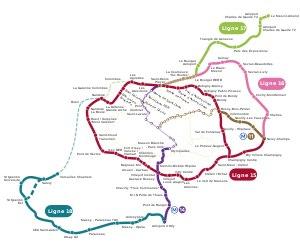
La ligne 14 du métro de Paris est l'une des seize lignes du réseau métropolitain de Paris. Elle relie la station Saint-Lazare à la station Olympiades en traversant le centre de Paris selon une diagonale nord-ouest / sud-est. La ligne est également connue sous son nom de projet : Meteor, rétroacronyme de « MÉTro Est-Ouest Rapide ».
La ligne 11 du métro de Paris est l'une des seize lignes du réseau métropolitain de Paris. Elle relie le centre de la capitale à la proche banlieue nord-est depuis la station Châtelet jusqu'à Mairie des Lilas, en Seine-Saint-Denis. Cette ligne est l'une des dernières à avoir été mise en service en 1935 ; elle est alors destinée à remplacer le tramway funiculaire de Belleville, disparu en 1924.
La Société du Grand Paris est un établissement public à caractère industriel et commercial, créé par la loi nᵒ 2010-597 du 3 juin 2010 relative au Grand Paris et régi par le décret nᵒ 2010-756 du 7 juillet 2010 relatif à la Société du Grand Paris.
Cet article recense les projets du métro de Paris quant aux prolongements de lignes et à la création de nouvelles lignes dont celles en construction ou en projet sous l'égide de la Société du Grand Paris. Ces projets sont classés par numéro croissant de ligne.
L'histoire du métro de Paris débute au milieu du XIXᵉ siècle, avec l'objectif de desservir, par un chemin de fer urbain, une ville de plus en plus paralysée par ses transports de surface. Se succèdent ensuite durant un demi-siècle des projets plus ou moins farfelus, sur fond de conflit entre l'État et la Ville de Paris : le premier souhaite l'interconnexion des gares terminales via un réseau à grand gabarit, tandis que la seconde, farouchement opposée aux grandes compagnies ferroviaires, veut construire un réseau d'intérêt local et à gabarit réduit, strictement limité à Paris intra-muros. L'imminence de l'exposition universelle de 1900 entraîne finalement en 1895 la décision de mettre en œuvre un réseau souterrain, électrique et à gabarit réduit, ce qui marque la victoire de la Ville.
Le Grand Paris Express est un projet de réseau de transport public composé de quatre lignes de métro automatique autour de Paris, et de l'extension de deux lignes existantes. D'une longueur totale de 200 kilomètres, il doit être réalisé par la Société du Grand Paris dans le cadre d'un accord avec Île-de-France Mobilités. Il s'inscrit dans un projet plus large de développement économique et social pour la région parisienne dont il est un des piliers majeurs avec la réalisation du pôle de Saclay, comme l'a affirmé la loi du 3 juin 2010 relative au Grand Paris. L'impact économique et social de cette infrastructure est considérable, ainsi que l'ont montré les dossiers d'évaluation réalisés par la Société du Grand Paris et contre expertisés à de multiples occasions dans le cadre de l'application des textes en vigueur.
Paris-Saclay est un pôle scientifique et technologique en cours d'aménagement à vingt kilomètres au sud de Paris, sur une zone couvrant 27 communes des départements de l'Essonne et des Yvelines. Sa construction, lancée en 2006, doit durer quinze à vingt ans pour permettre de regrouper à terme entre 20 et 25 % de la recherche scientifique française. Le projet Paris-Saclay vise à regrouper organismes de recherche, grandes écoles, universités et entreprises privées afin de créer un pôle d'excellence scientifique et technique de dimension internationale, comparable à la Silicon Valley ou à la région de Cambridge.
La liste des métros de France comprend six réseaux desservant diverses agglomérations du pays, et deux petites lignes desservant les aéroports de Paris.